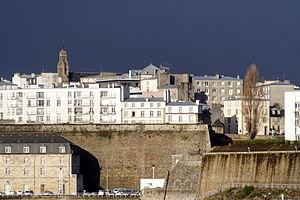
Recouvrance est le nom d'un quartier historique de Brest situé rive droite de la Penfeld, la rivière le long de laquelle Brest s'est construite, avec son arsenal militaire. Le nom Recouvrance vient du fait que dans la paroisse de Sainte-Catherine, on honorait une statue de vierge, Notre-Dame de Recouvrance qui a donné son nom au quartier. Recouvrer la terre c'est retrouver la terre : on priait Notre-Dame de Recouvrance pour faire un bon retour à sa terre de départ.
Antoine Choquet de Lindu, né le 7 novembre 1712 à Brest où il est mort le 7 octobre 1790, est un ingénieur de la Marine et architecte français.